Prelude to the attack on Pearl Harbor

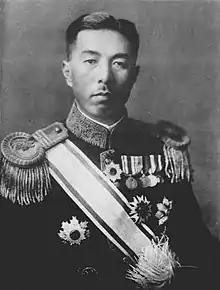
Prime Minister of Japan (1937–1939, 1940–1941) Konoe Fumimaro

In the 1930s, Japan's increasingly expansionist policies brought it into renewed conflict with its neighbors, the Soviet Union and China. The latter was in 1922 disappointed by Germany's former Chinese colony of Shandong being transferred to Japan in the Treaty of Versailles. (Japan had fought the First Sino-Japanese War with China in 1894–1895 and the Russo-Japanese War with Russia in 1904–1905. Japan's imperialist ambitions had a hand in precipitating both conflicts after which Japan gained a large sphere of influence in Manchuria and saw an opportunity to expand its position in China.) In March 1933 Japan withdrew from the League of Nations in response to international condemnation of its conquest of Manchuria and subsequent establishment of the Manchukuo puppet government there. On January 15, 1936, the Japanese withdrew from the Second London Naval Disarmament Conference because the United States and the United Kingdom refused to grant the Japanese Navy parity with theirs. A second war between Japan and China began with the Marco Polo Bridge Incident in July 1937.